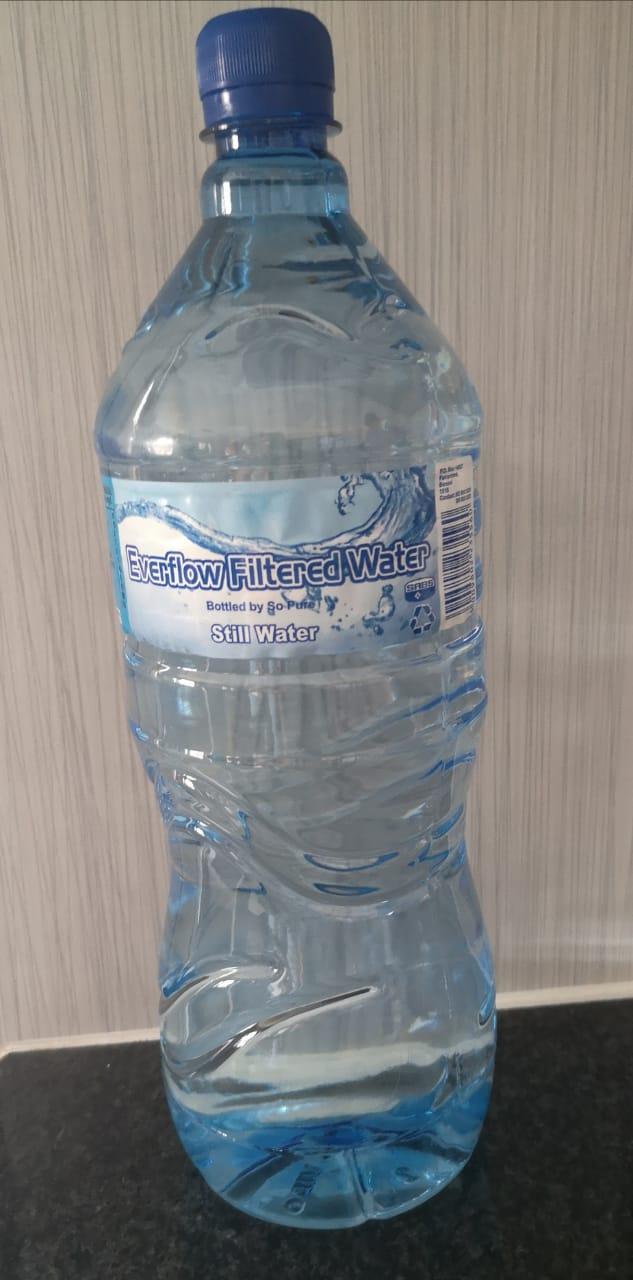
Waste category: plastic